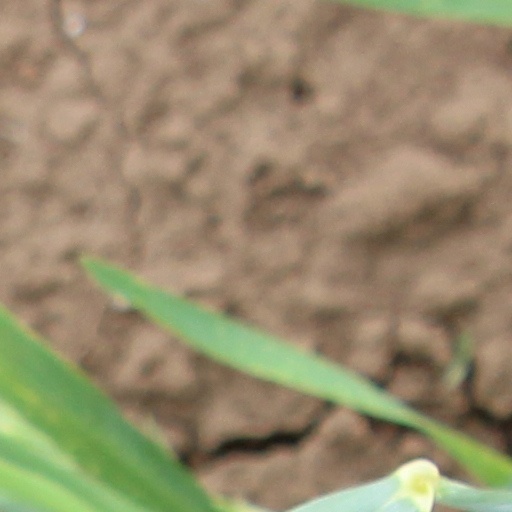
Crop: wheat